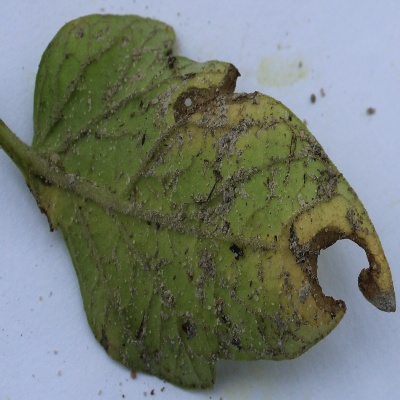
Crop: Tomato
Condition: verticulium wilt